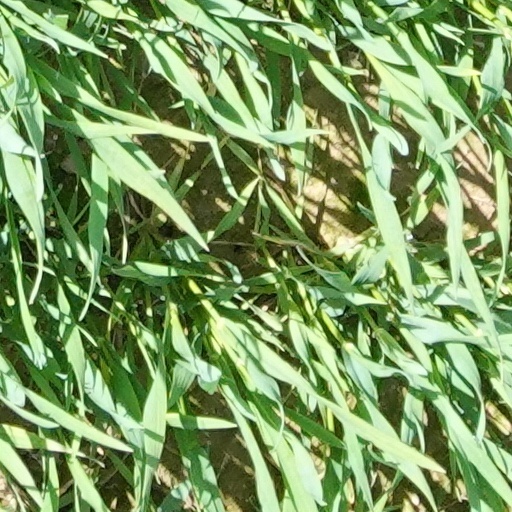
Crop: wheat